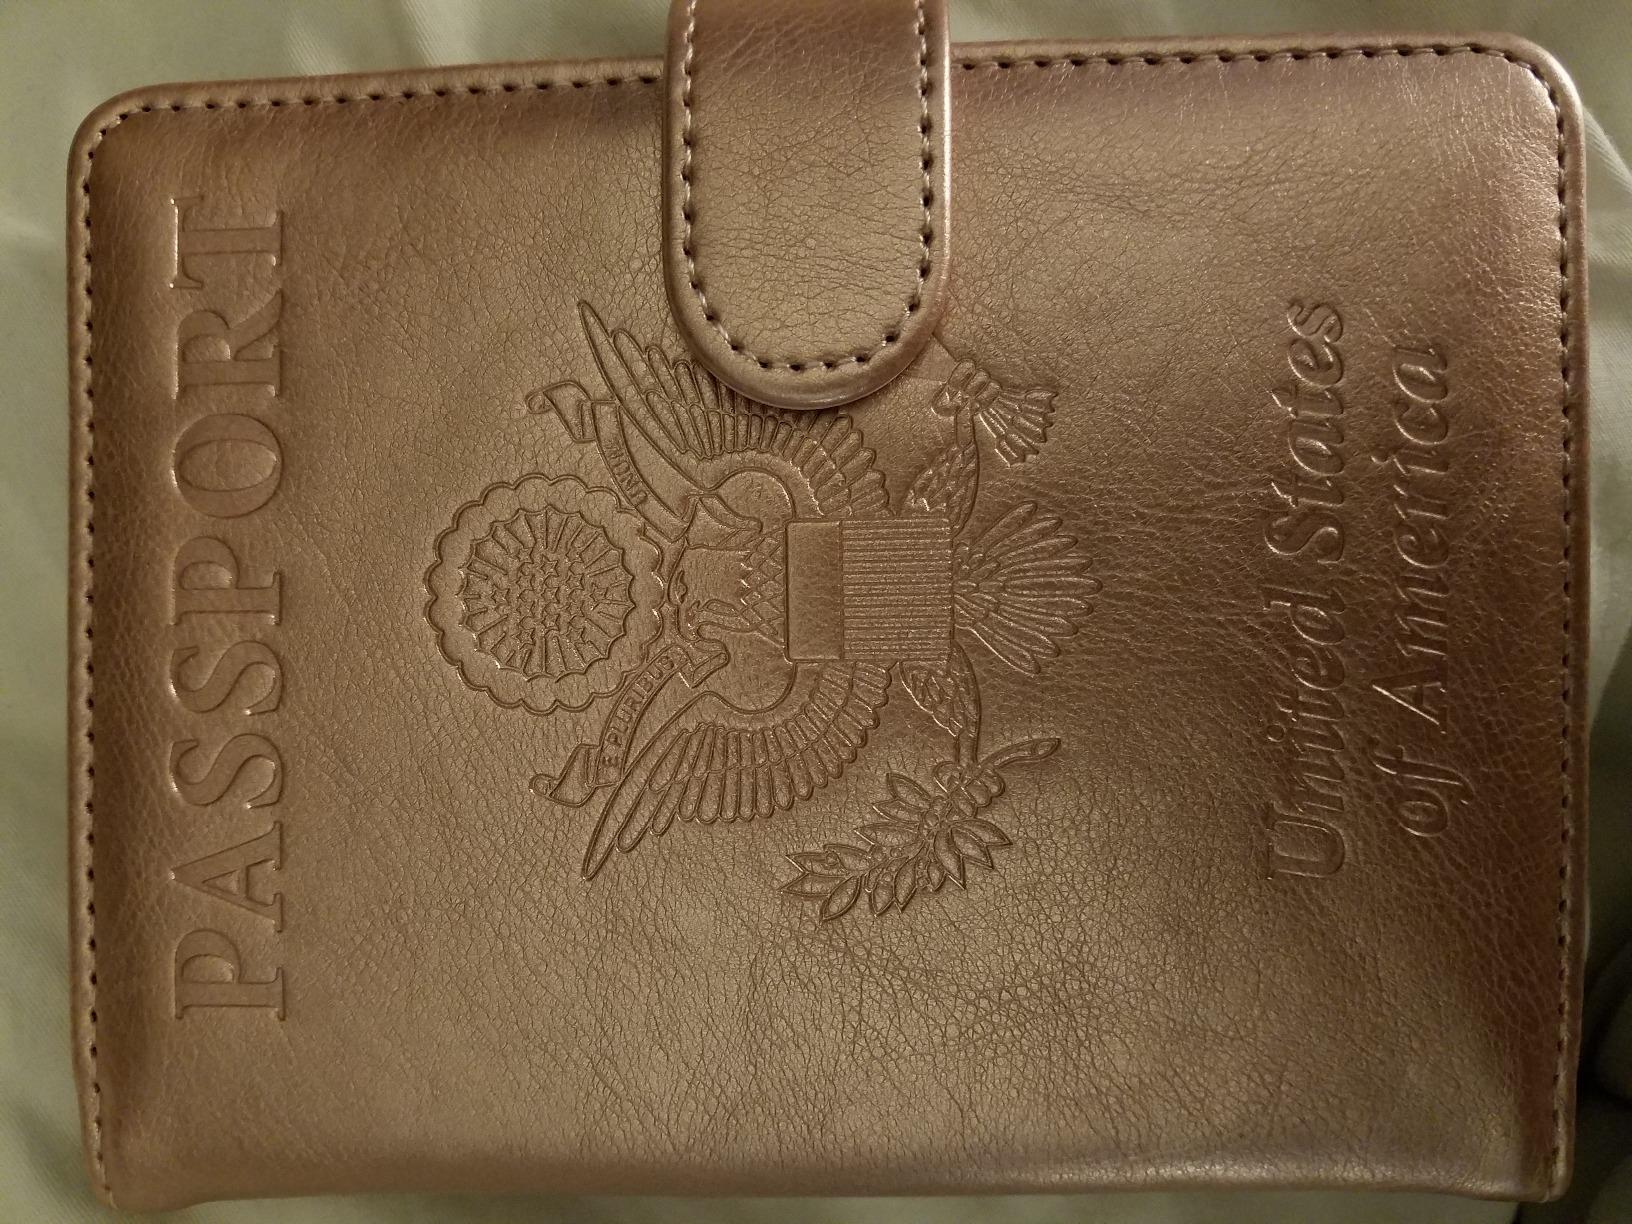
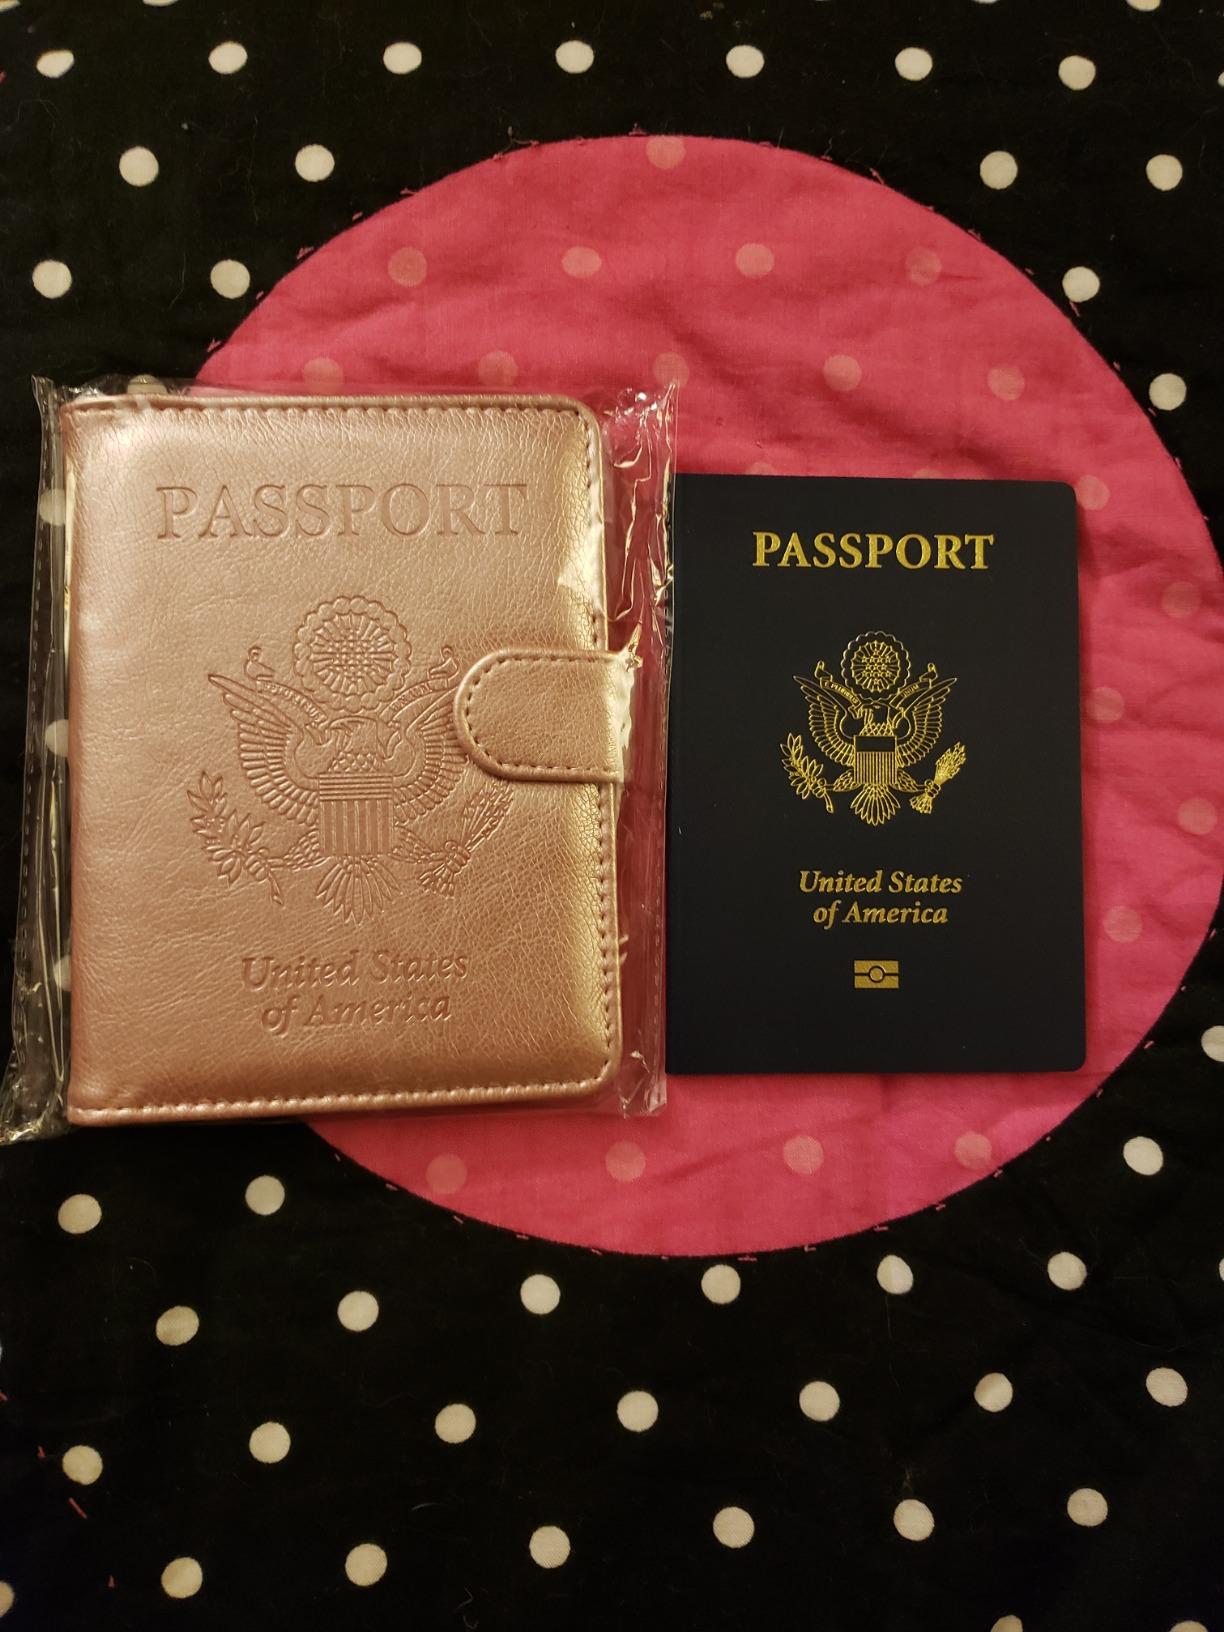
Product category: accessories_wallet
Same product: yes